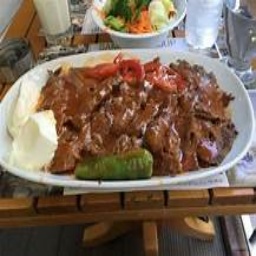
Label: iskender_kebab